Hip dysplasia

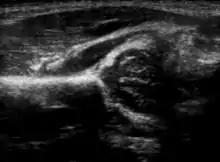
Hip ultrasound

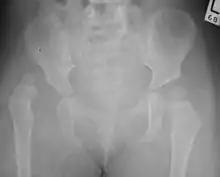
X-Ray Image showing hip dysplasia in a baby

All newborns should be screened for congenital hip dysplasia. The screening examination techniques to detect hip dysplasia in newborns include observation for